Tianhe East railway station

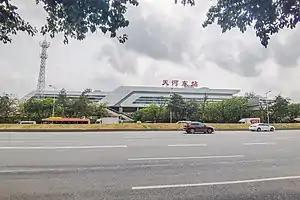

Tianhe East railway station (Tianhedong railway station), formerly known as Jishan railway station, is a railway station in Jishan, Dongpu, Tianhe District, Guangzhou, Guangdong, China. It is a station on the Guangshen Railway and managed by the Guangshen Railway Company. It was built in 1916 and is a class 3 station on the national railway station scale.